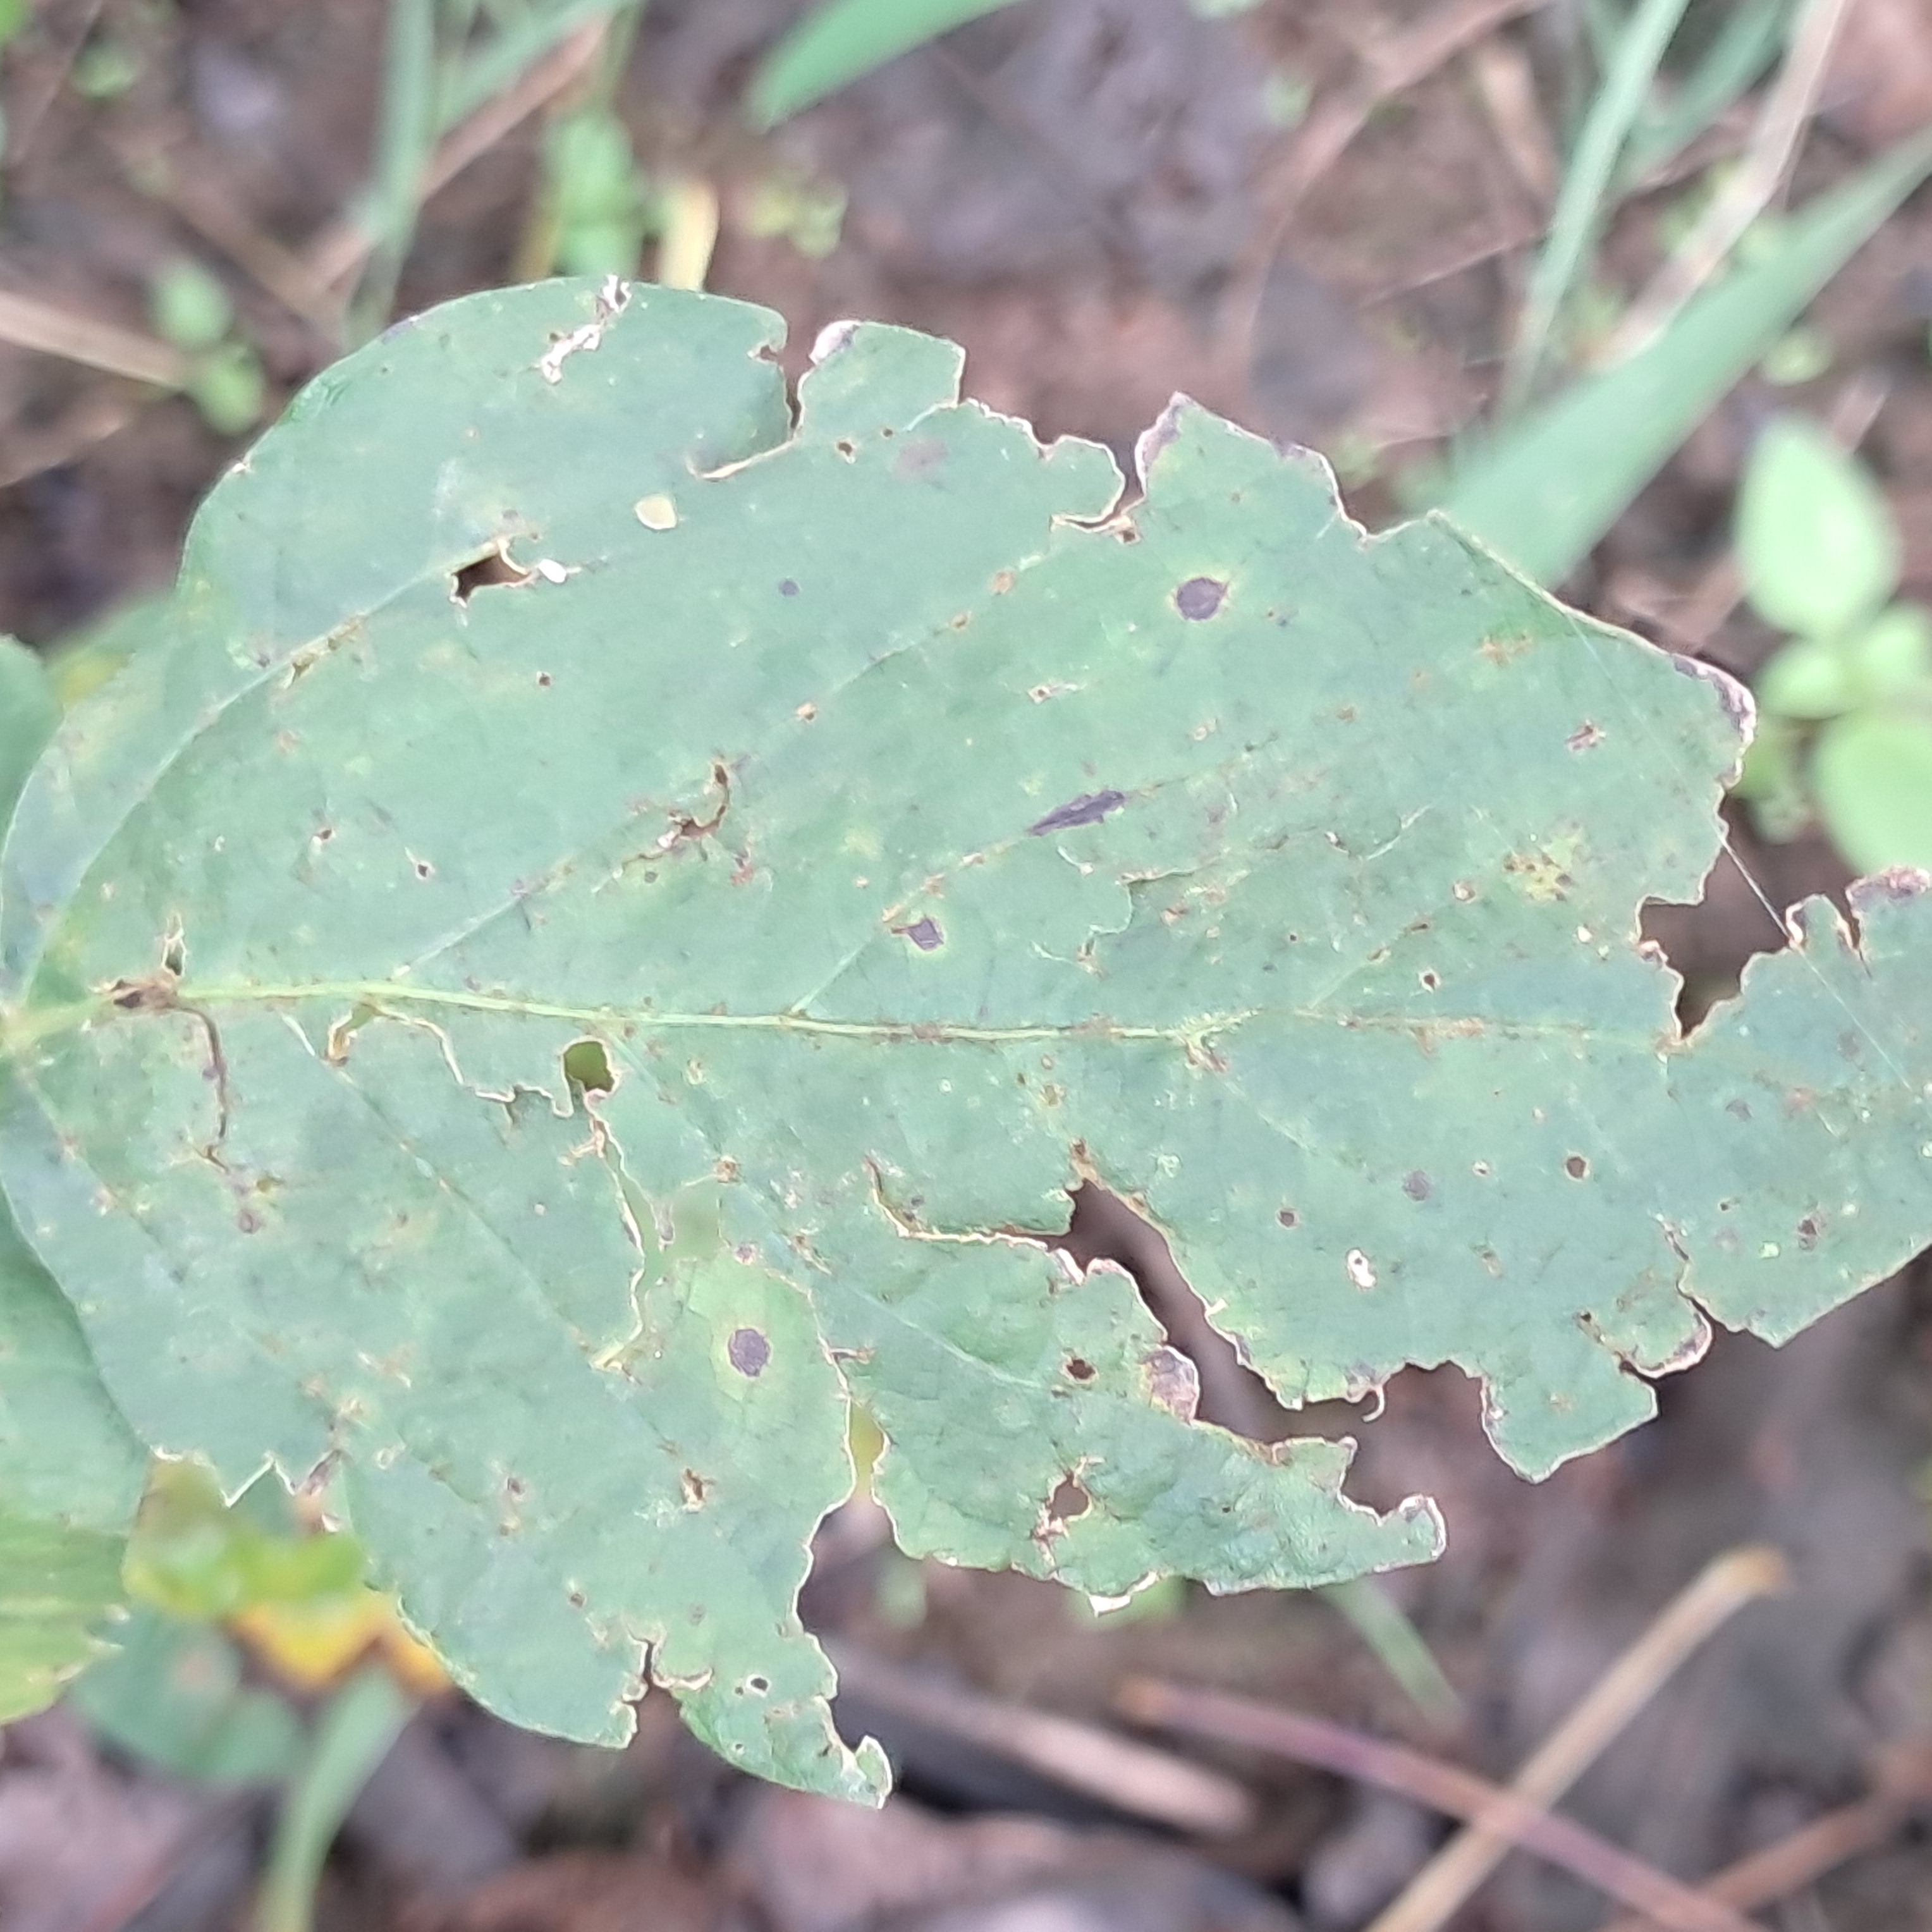
Label: Caterpillar_Semilooper_Pest